Germania (city)

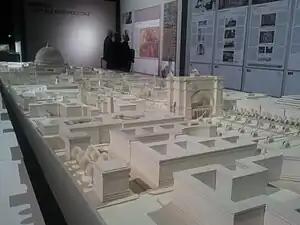
A model of Germania

Doubts persisted at the time as to whether the marshy Berlin ground could have taken the immense weight of the proposed projects, leading to the construction of an "exploration building" ("Schwerbelastungskörper", literal translation: heavy load-bearing body), which still exists near the site where the Arch of Triumph would have been built. The "Schwerbelastungskörper" is an extremely heavy block of concrete used by the architects to test how much weight the ground was able to carry. Instruments monitored how far the block sank into the ground. The "Schwerbelastungskörper" sank in the three years it was to be used for testing, compared to a maximum allowable settlement of . Using the evidence gathered by these gargantuan devices, it is unlikely the soil could have supported such structures without further preparation. The plan was to cover the "Schwerbelastungskörper" by building a bridge over it. The arch would have been nearby, but problems with the axis running through infrastructure would have made it difficult to establish any convenient location.